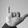
ASL letter: Y